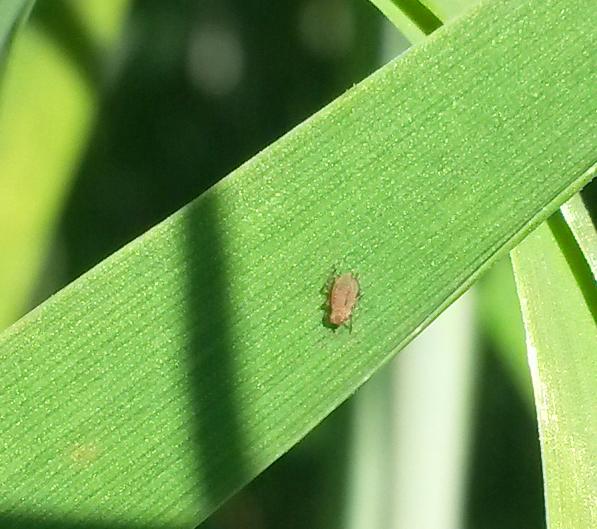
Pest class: english_grain_aphid